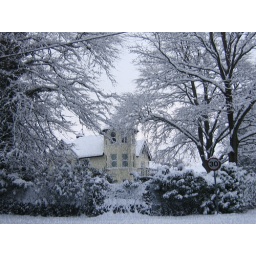
castle house in winter